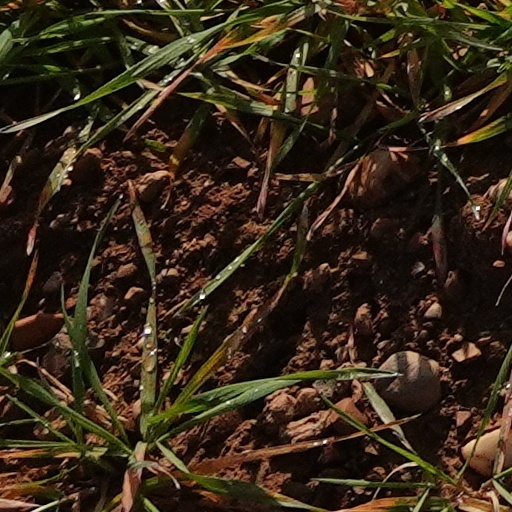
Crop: wheat